Cor Eberhard

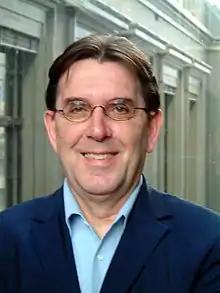
Image of Cornelis Reindert Eberhard

Cornelis Reindert (Cor) Eberhard (born 1947 in Amsterdam) is a former Dutch politician.